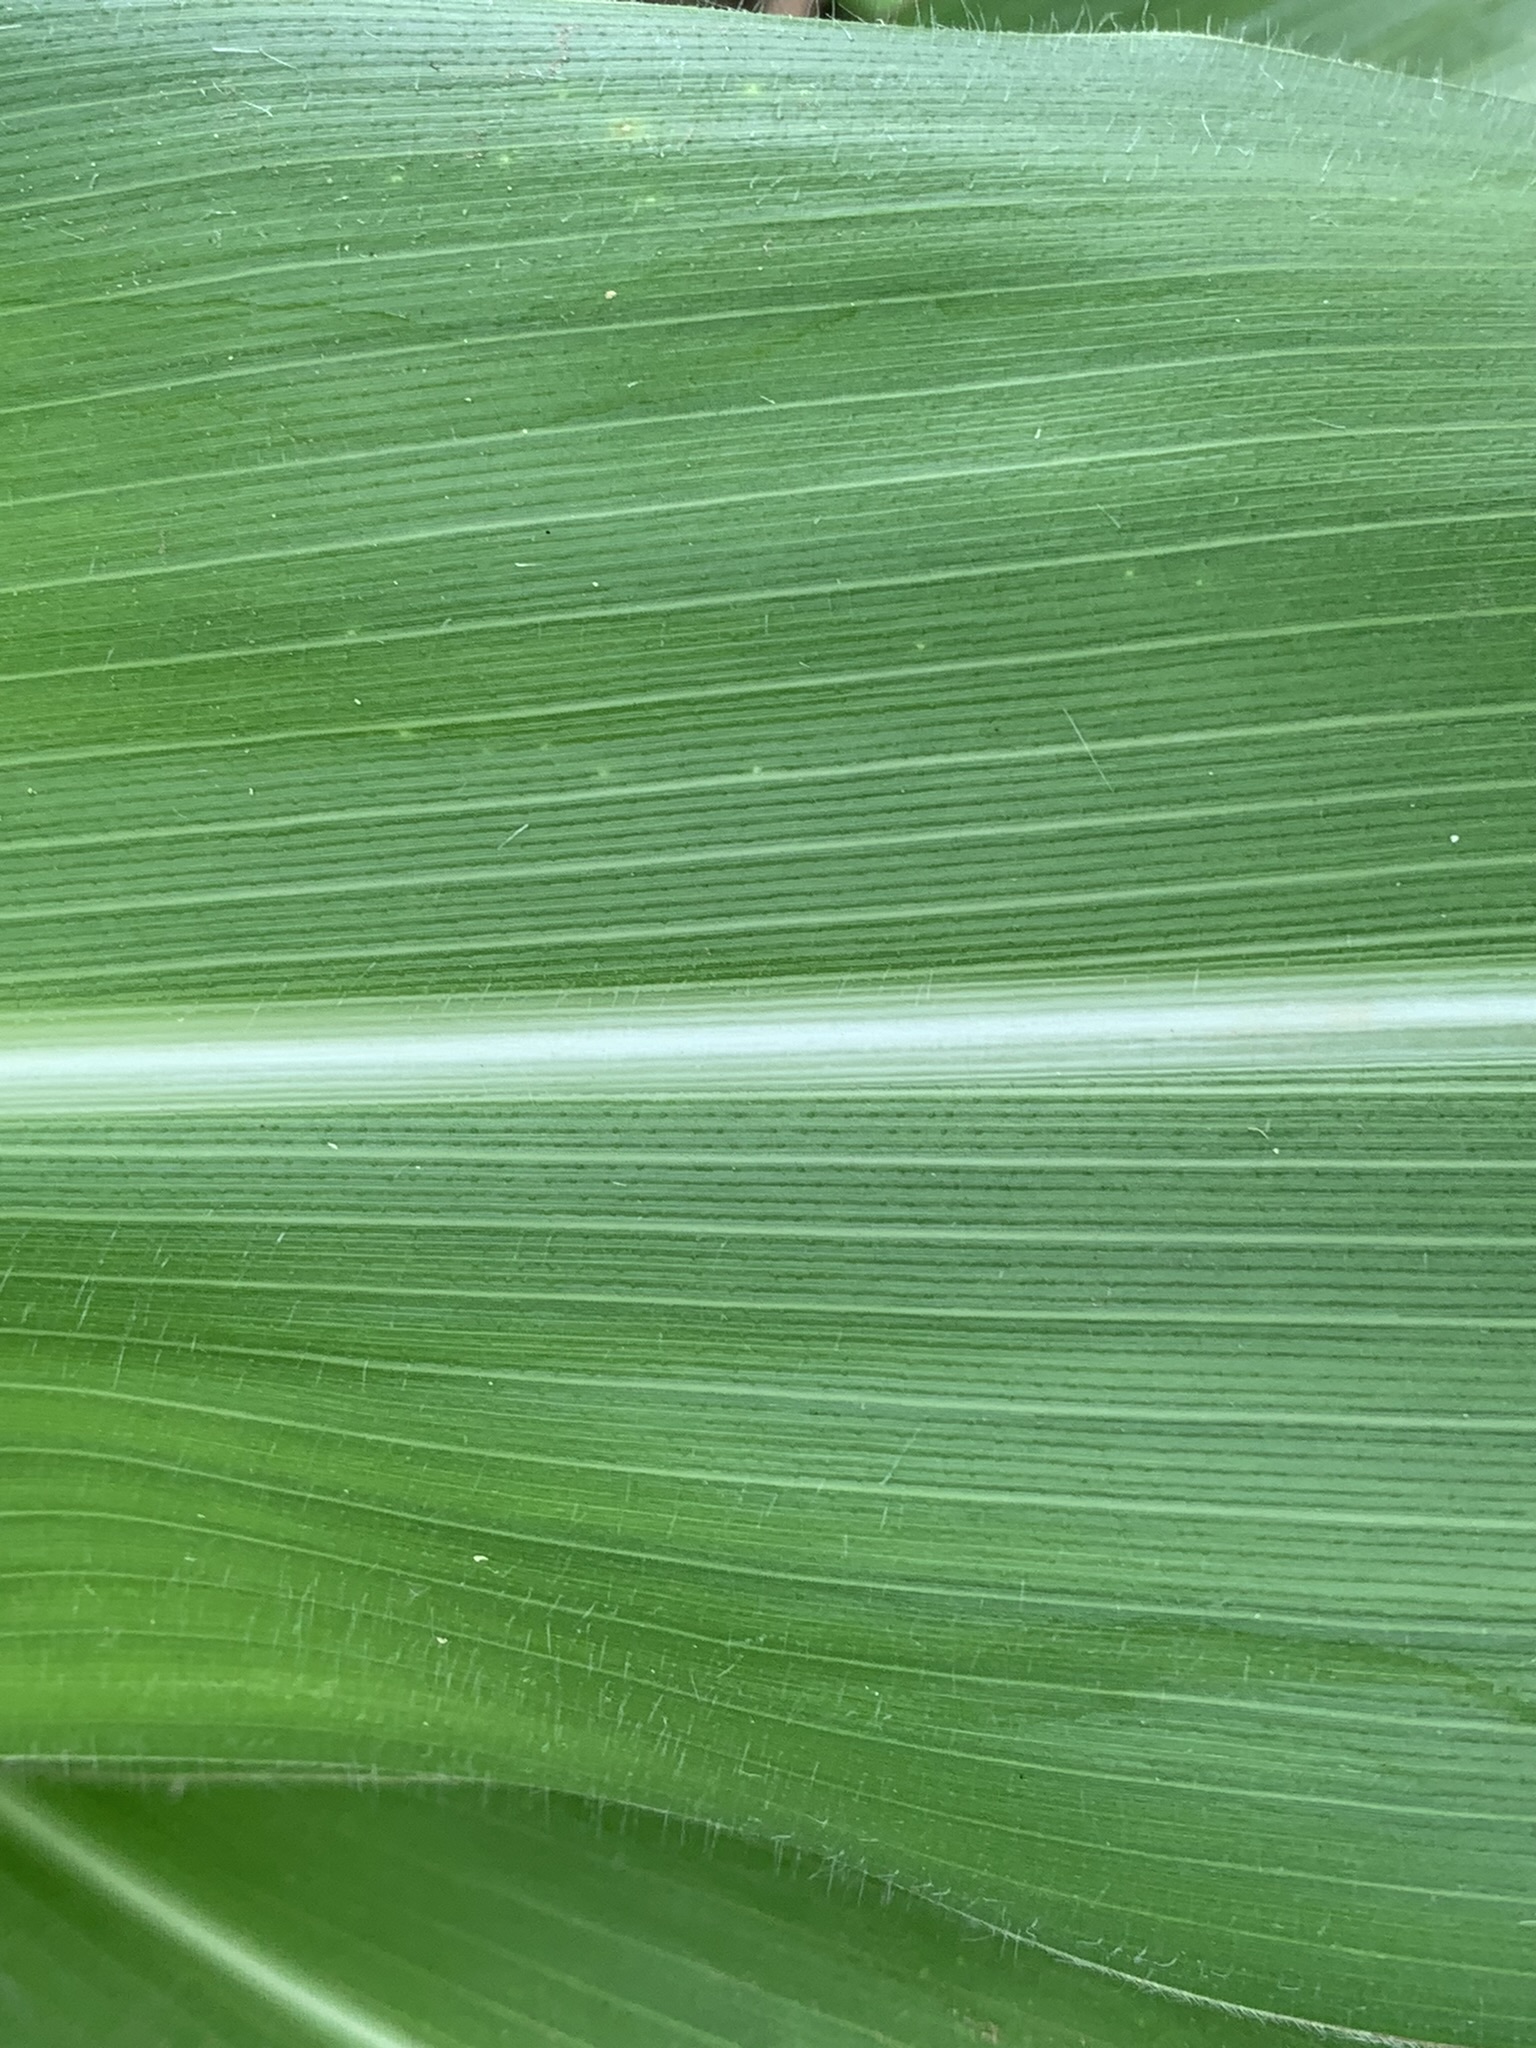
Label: Healthy